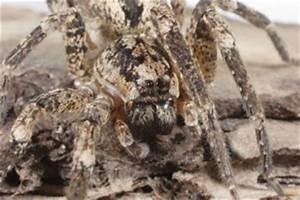
spider